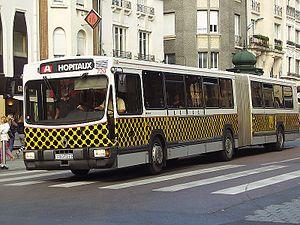
Renault PR180.2 du réseau des Transports urbains de Reims avec l'ancienne livrée.
CITURA est le nom commercial du réseau de transports en commun du Grand Reims, exploité par Transdev Reims, entreprise filiale du groupe Transdev figurant parmi les 20 plus grands employeurs du département de la Marne. Il est formé à la suite de sa restructuration partielle du 6 juillet 2015 de 20 lignes de journée, cinq secteurs de transport à la demande et trois lignes de soirée. Une partie du réseau est également exploitée par trois autres opérateurs, via un contrat de sous-traitance.
Dans le domaine des transports en commun, une girouette est un dispositif d'information des véhicules de transport indiquant généralement le numéro et la destination de la ligne.